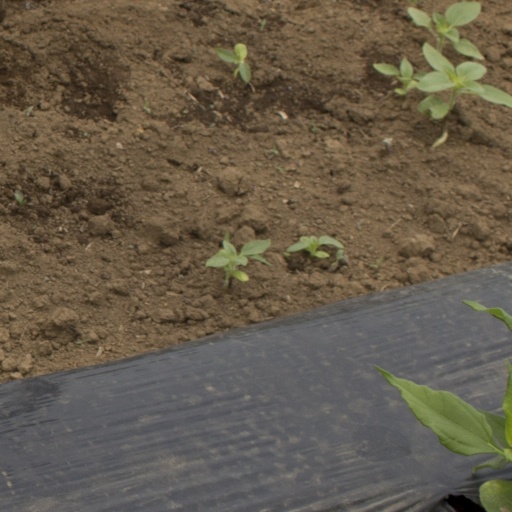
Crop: Jerusalem artichoke